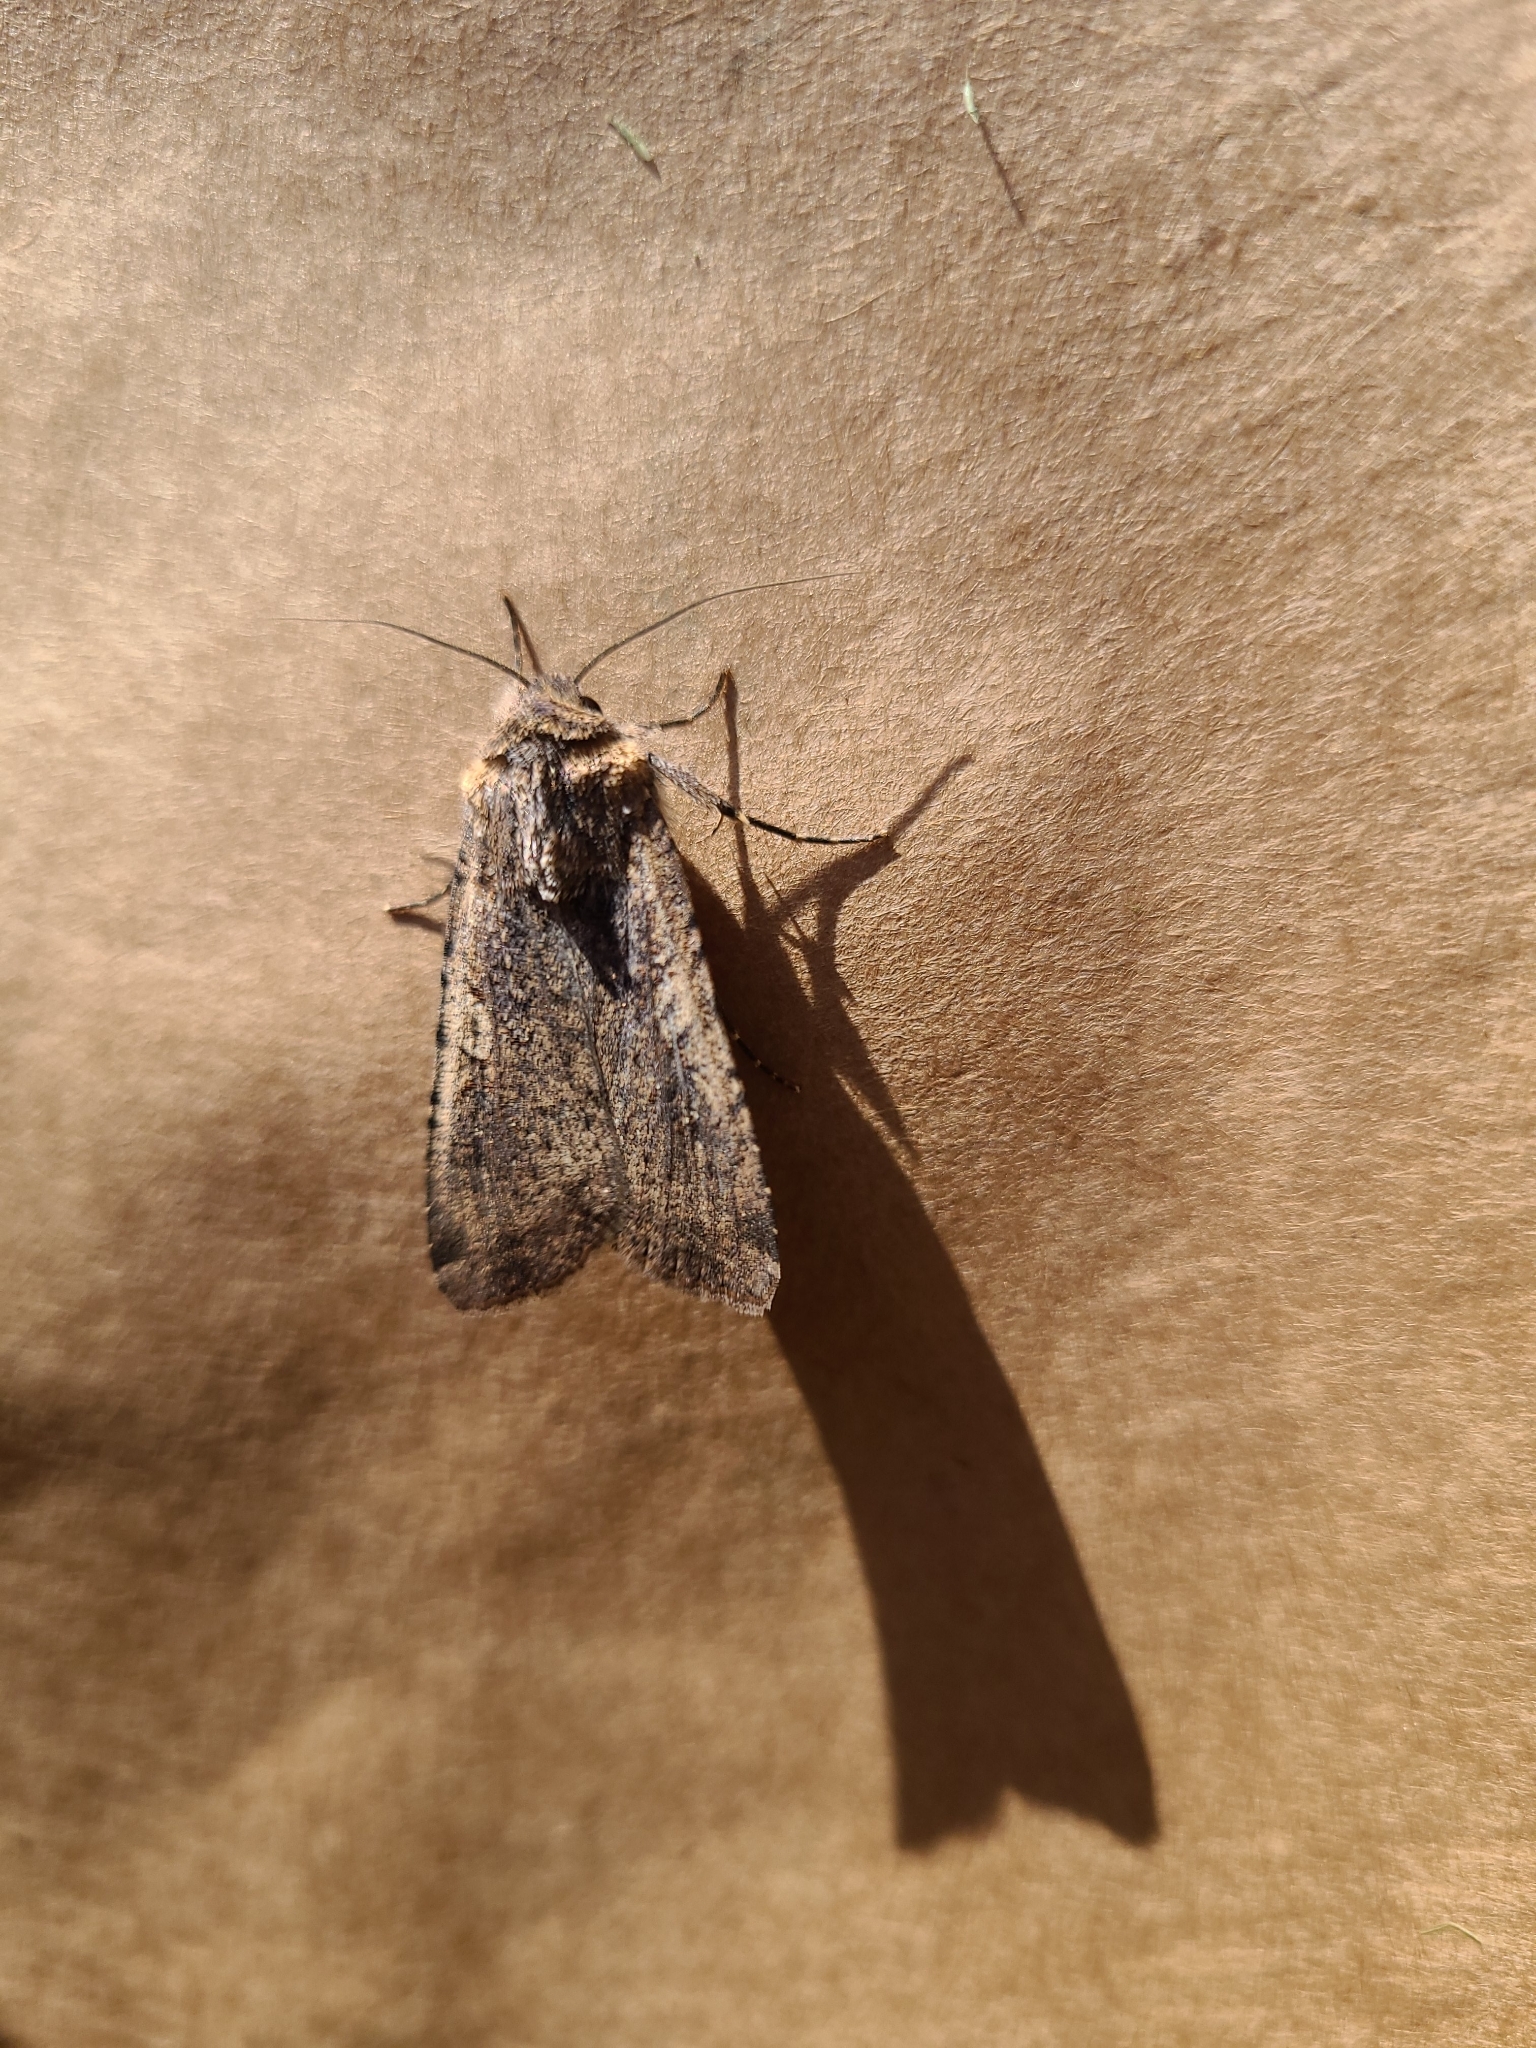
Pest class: cutworms